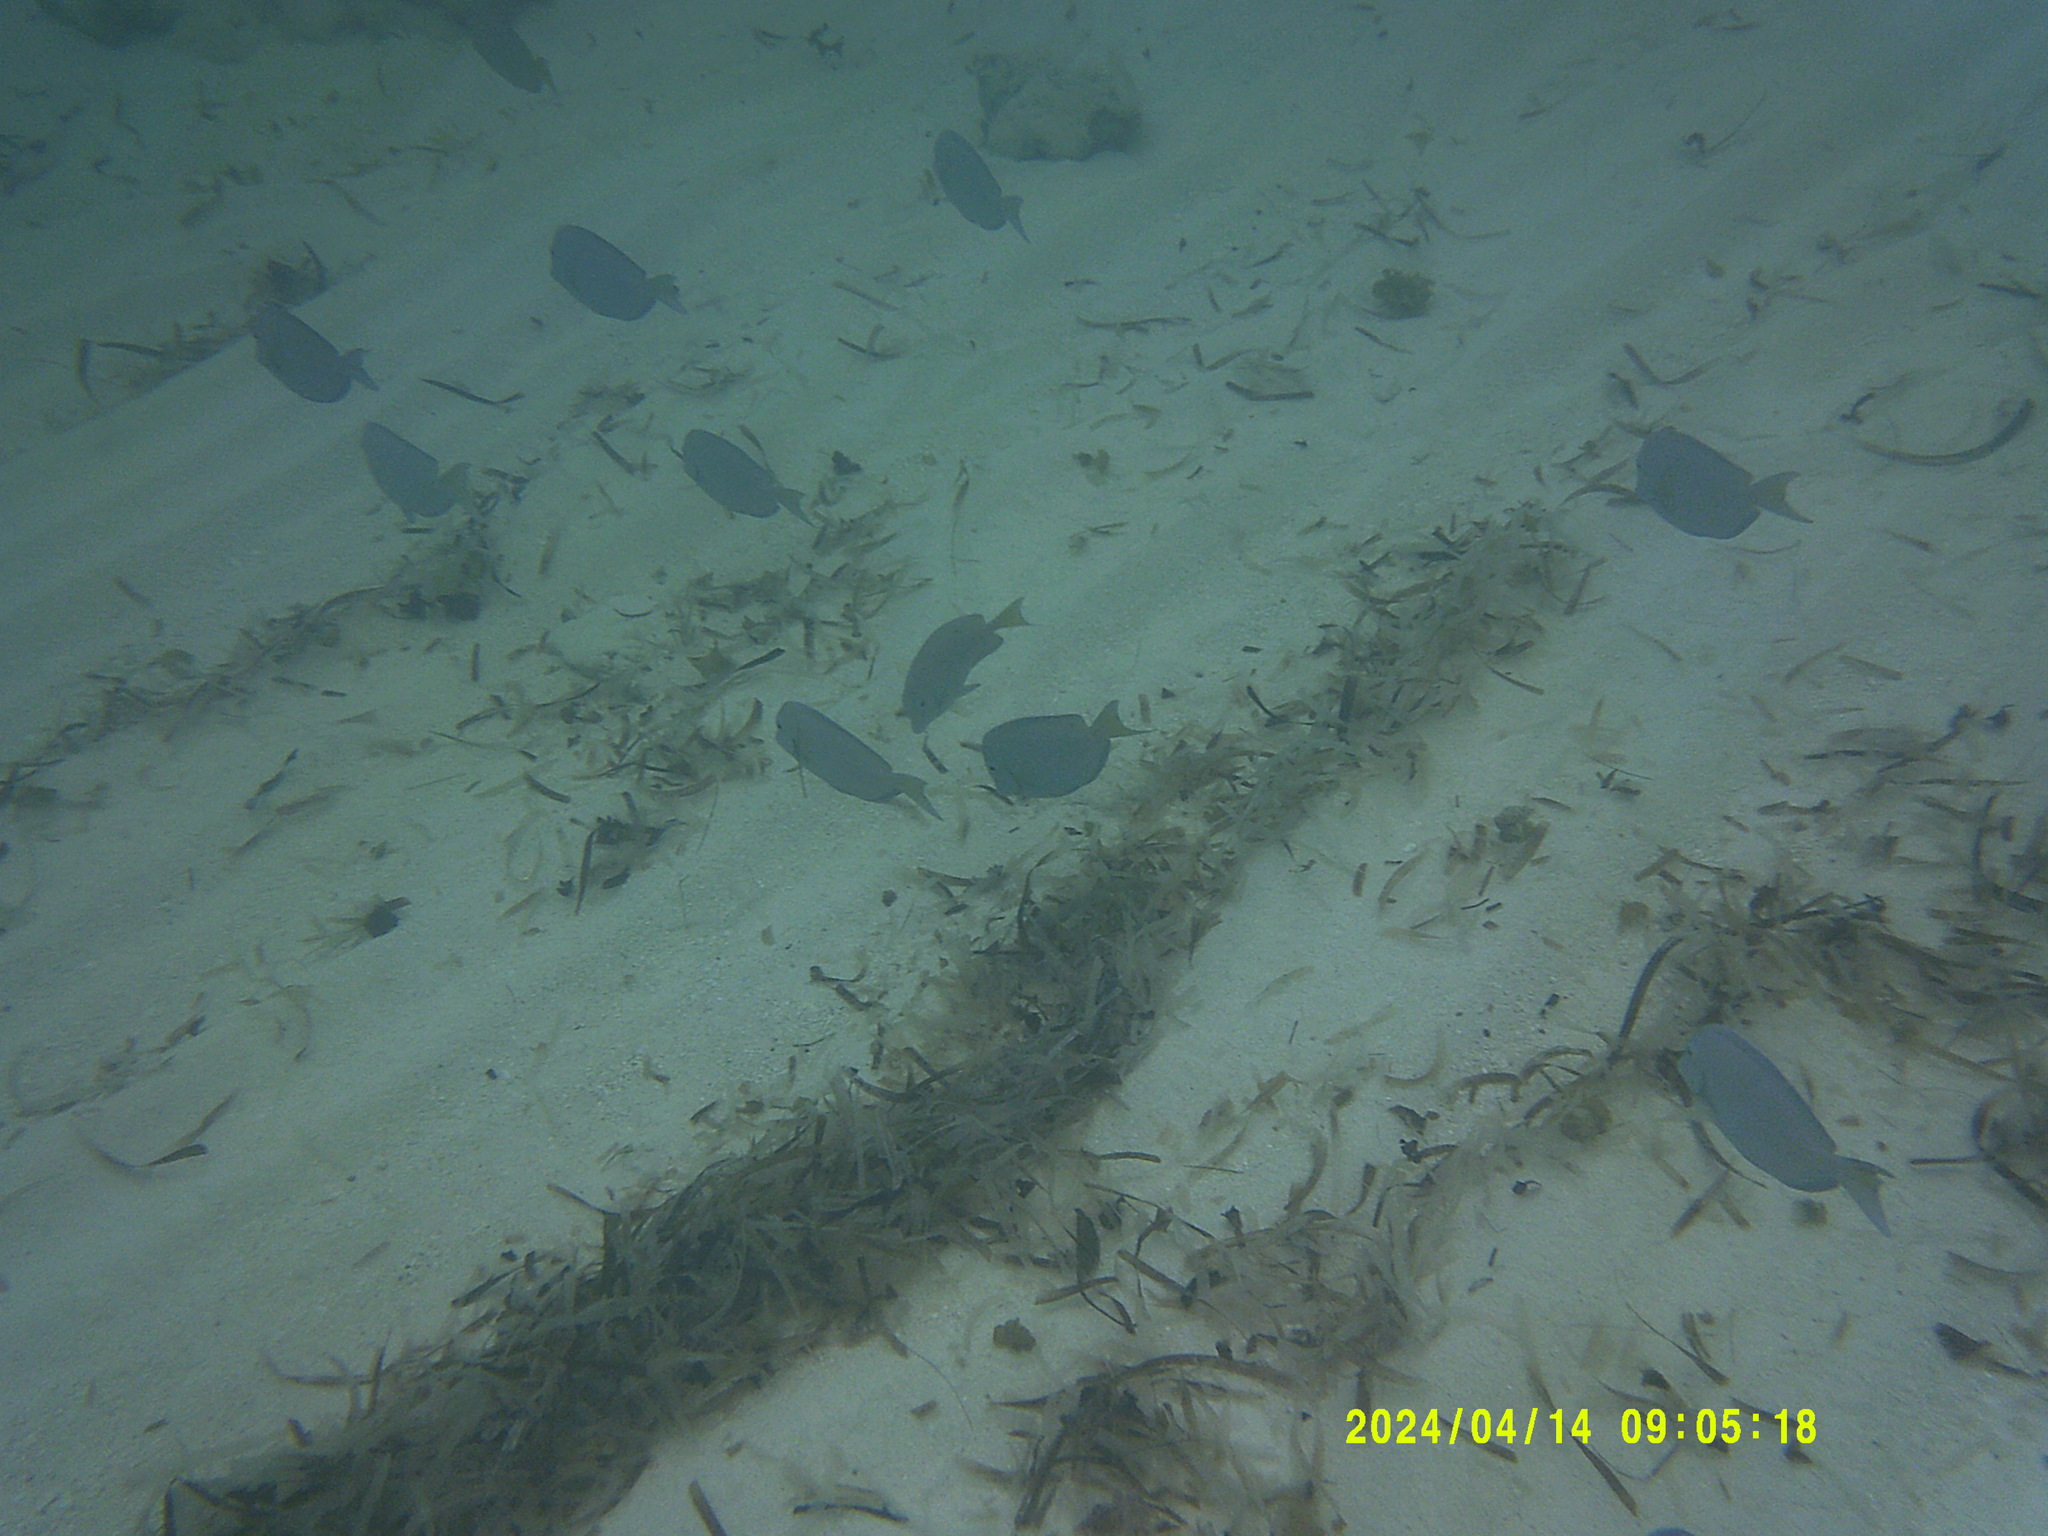
Acanthurus coeruleus (Atlantic Blue Tang)